10th !f Istanbul AFM International Independent Film Festival

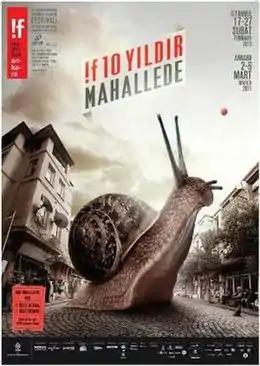
Festival Poster

The 10th !f Istanbul AFM International Independent Film Festival was a film festival held in Istanbul, Turkey, from February 17 to 27, 2011, and in Ankara, Turkey from March 2 to 6, 2011. 85 films were screened in 17 categories at Beyoğlu AFM Fitaş, Caddebostan AFM Budak, AFM İstinye Park, and Cinebonus Maçka G-Mall in Istanbul. Chilean director Alejandro Jodorowsky was in attendance as guest of honour at the festival, which included the first ever Turkish theatrical screening of his "Santa Sangre" (1989). British director Chris Morris was also in attendance to present his debut feature "Four Lions" (2009).